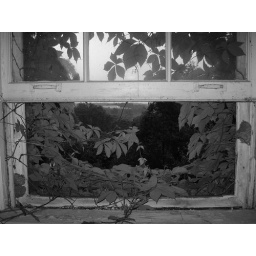
the view outside this window was very serene, gentle misty fog hovering in the green